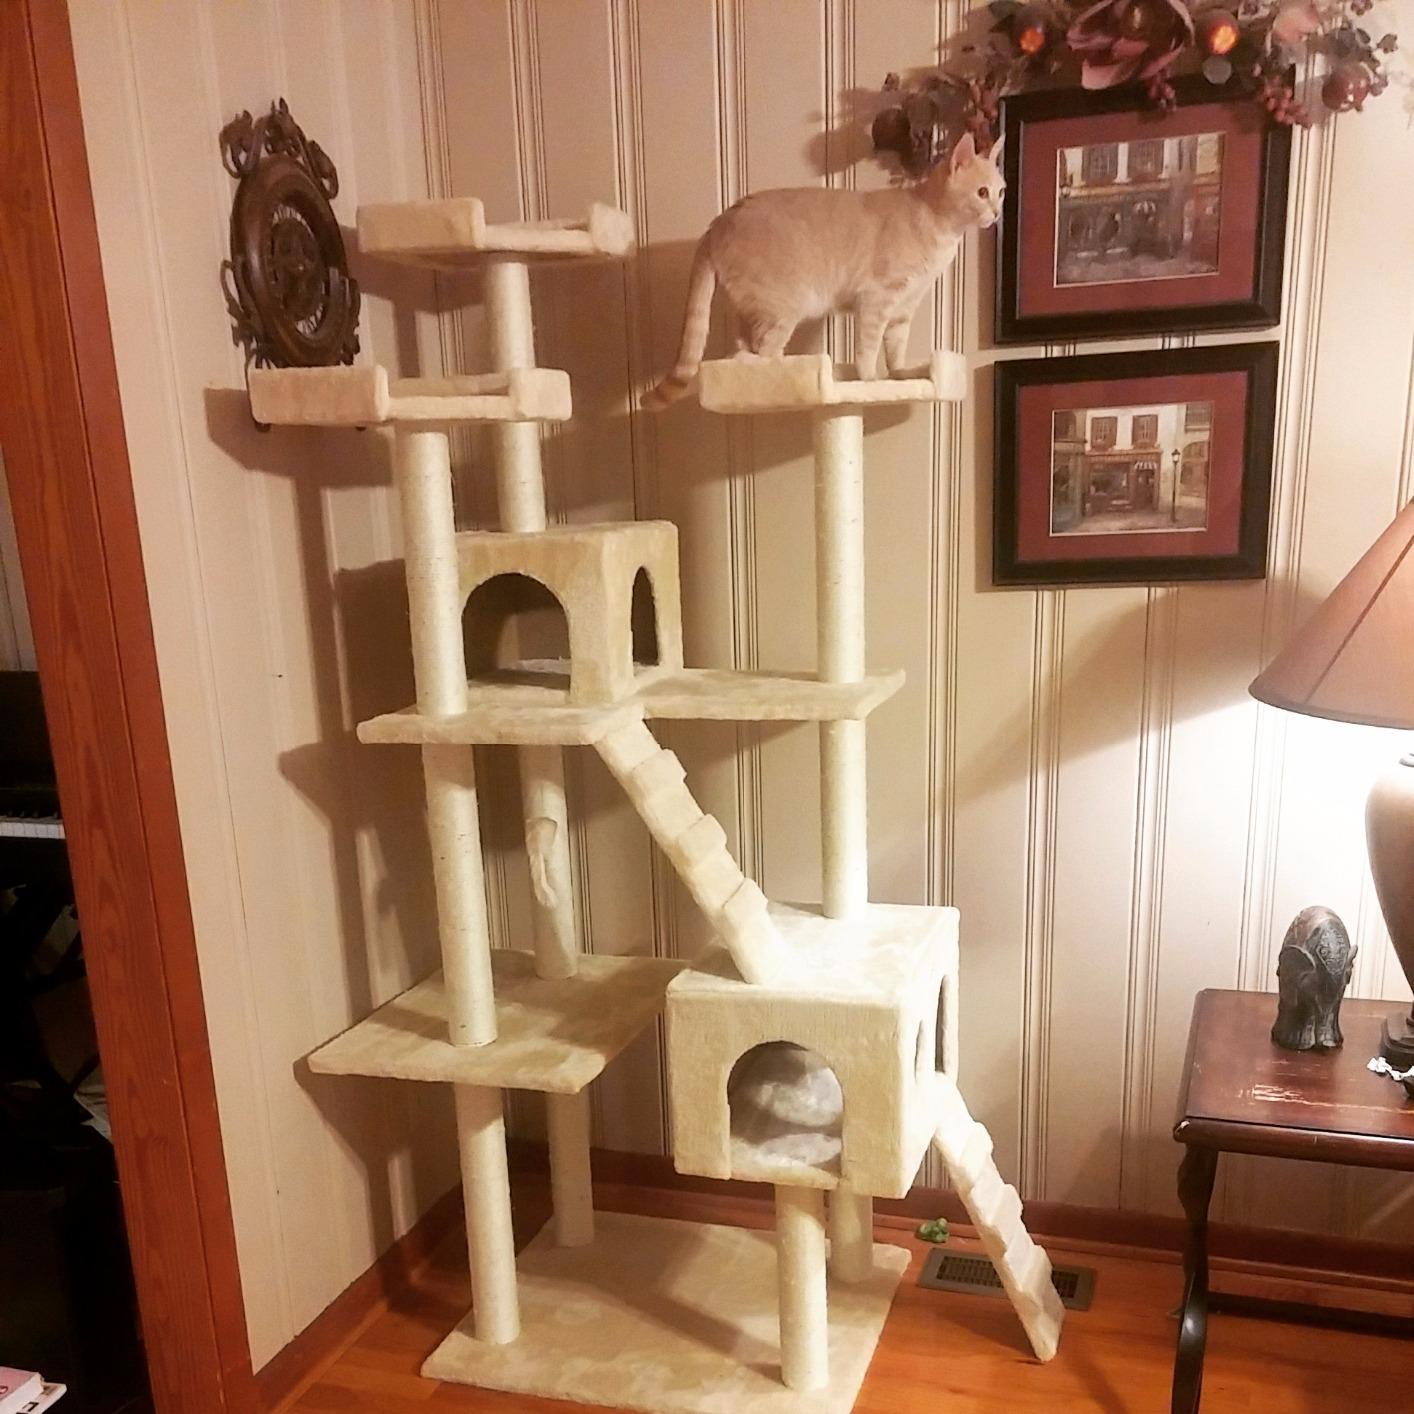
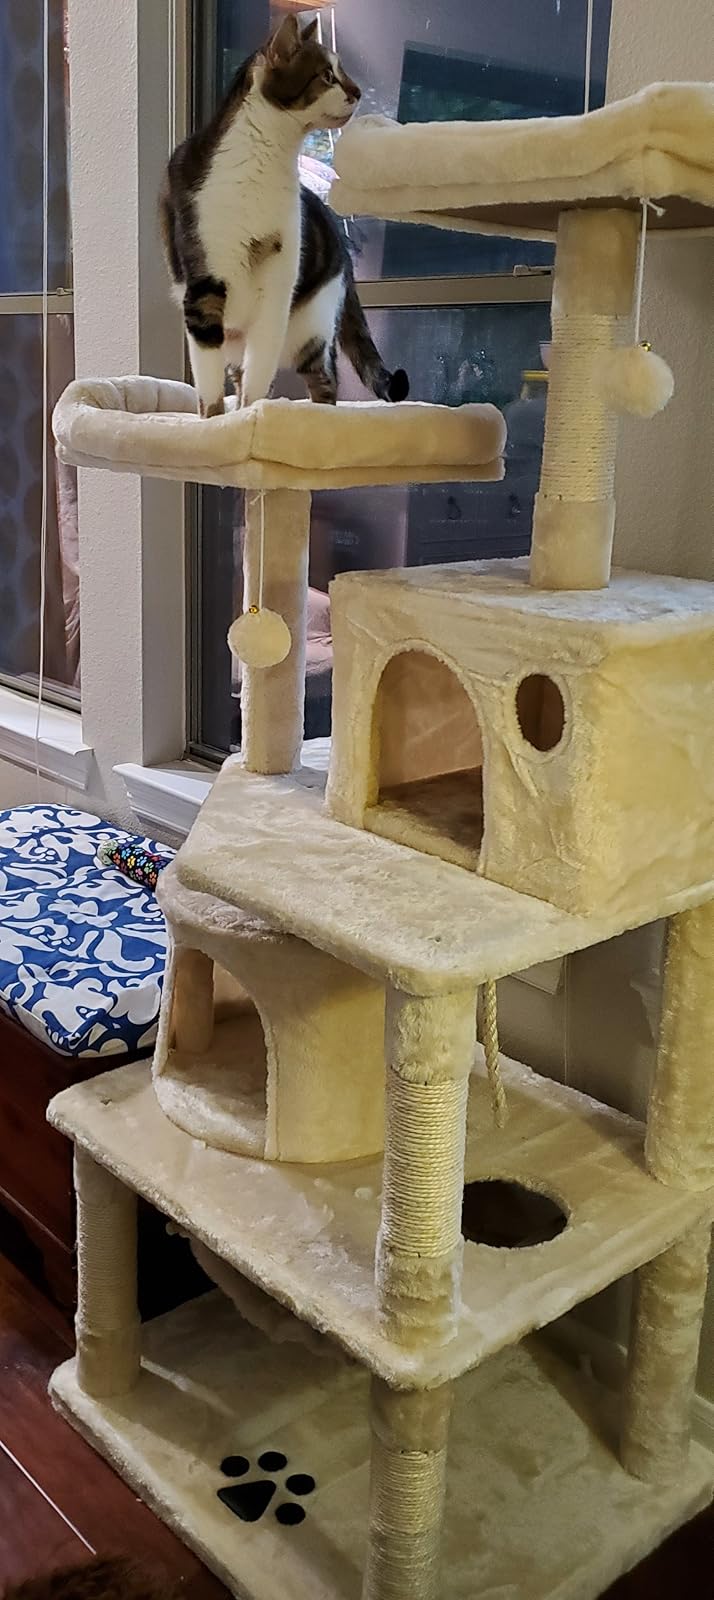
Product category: items_cat tree
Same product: no